Personifications of death

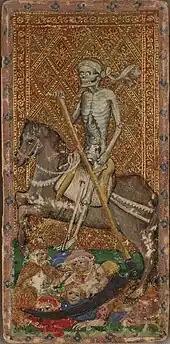

In Poland, Death – "Śmierć" or "kostucha" – has an appearance similar to the Grim Reaper, although its robe was traditionally white instead of black. Because the word "śmierć" is feminine in gender, death is frequently portrayed as a skeletal old woman, as depicted in 15th-century dialogue ""Rozmowa Mistrza Polikarpa ze Śmiercią"" (Latin: ""Dialogus inter Mortem et Magistrum Polikarpum"").